Charles Gore

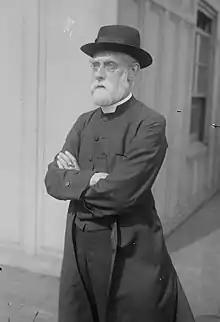
Gore in 1918

Charles Gore (22 January 1853 – 17 January 1932) was a Church of England bishop, first of Worcester, then Birmingham, and finally of Oxford. He was one of the most influential Anglican theologians of the 19th century, helping reconcile the church to some aspects of biblical criticism and scientific discovery, while remaining Catholic in his interpretation of the faith and sacraments. Also known for his social action, Gore became an Anglican bishop and founded the monastic Community of the Resurrection as well as co-founded the Christian Social Union. He was the chaplain to Queen Victoria and King Edward VII.